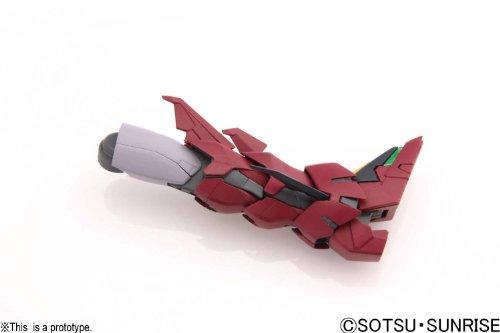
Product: Bandai Gundam Epyon ver EW 1/100, Master Grade
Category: Toys & Games | Hobbies | Models & Model Kits | Model Kits | Figure Kits
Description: Transforms from Mobile Suit form to Dragon Flight Mode.
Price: $58.31
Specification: PackageDimensions:15.7x12.3x3.4inches|ItemWeight:1.76pounds|ShippingWeight:1.9pounds(Viewshippingratesandpolicies)|DomesticShipping:ItemcanbeshippedwithinU.S.|InternationalShipping:ThisitemcanbeshippedtoselectcountriesoutsideoftheU.S.LearnMore|ASIN:B004UILW6E|Itemmodelnumber:170379|Manufacturerrecommendedage:8-15years